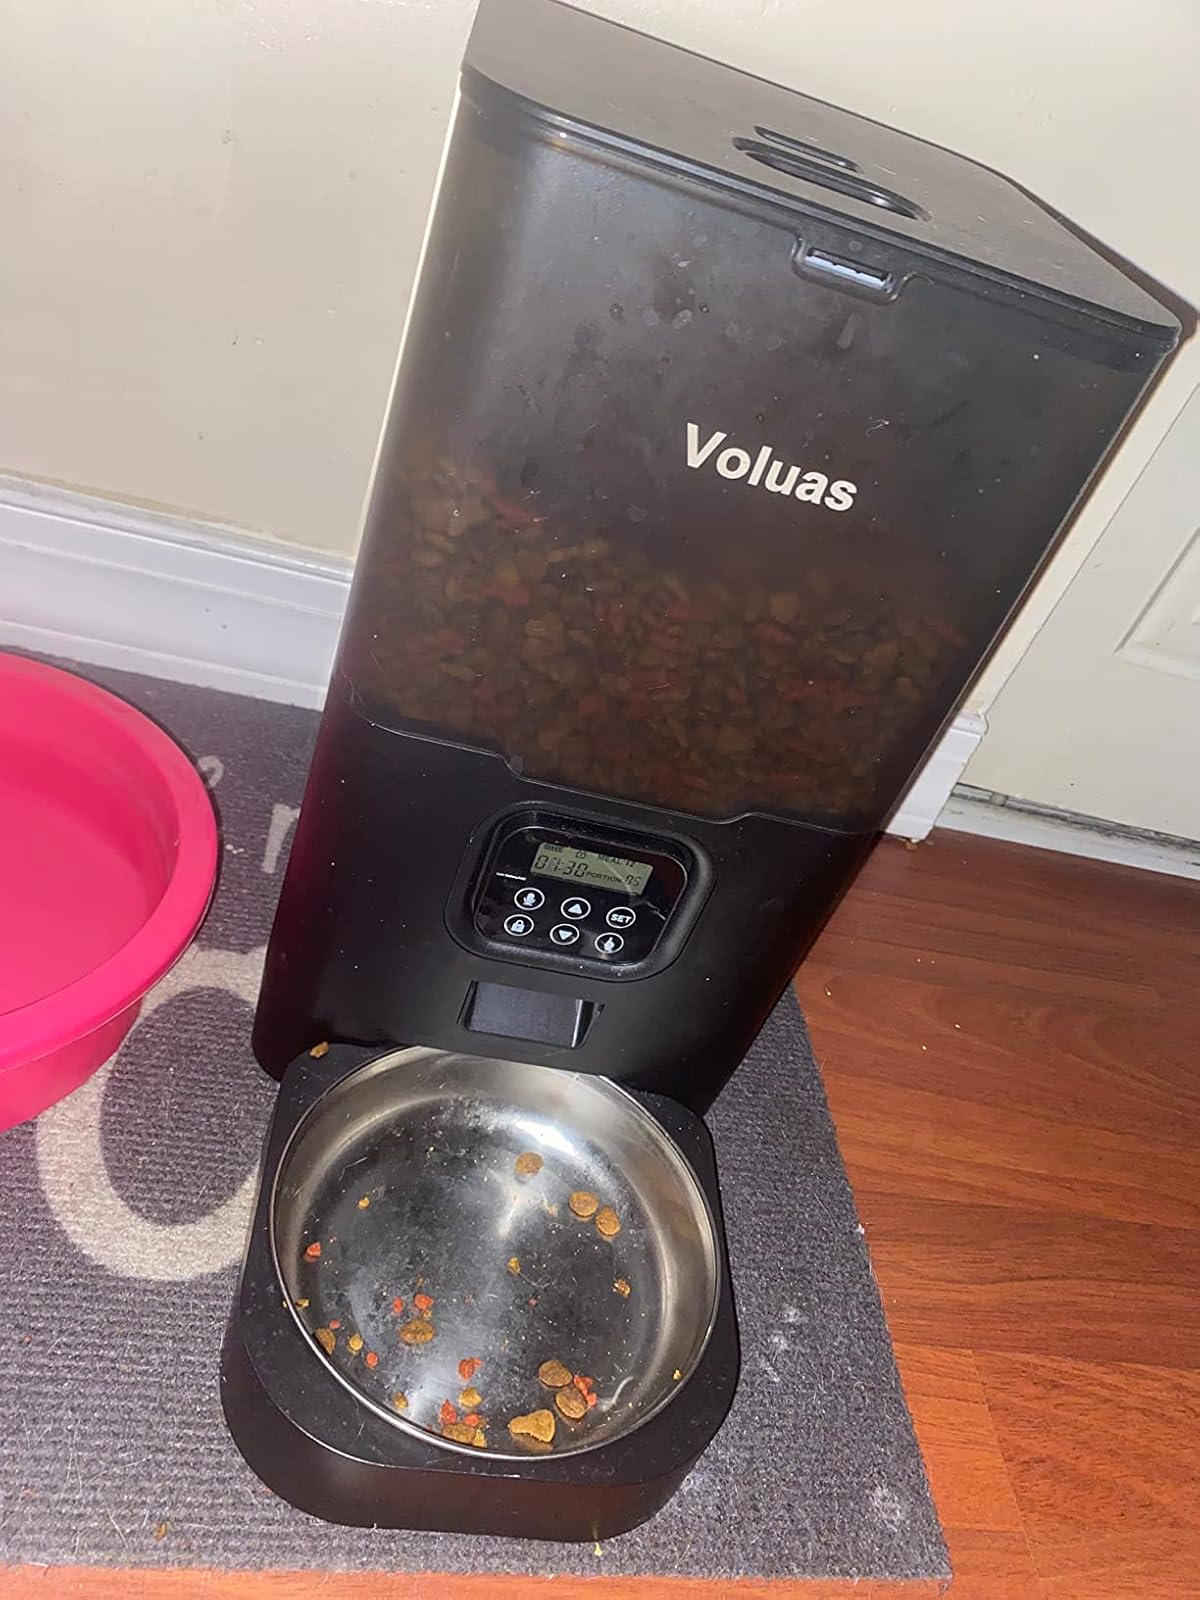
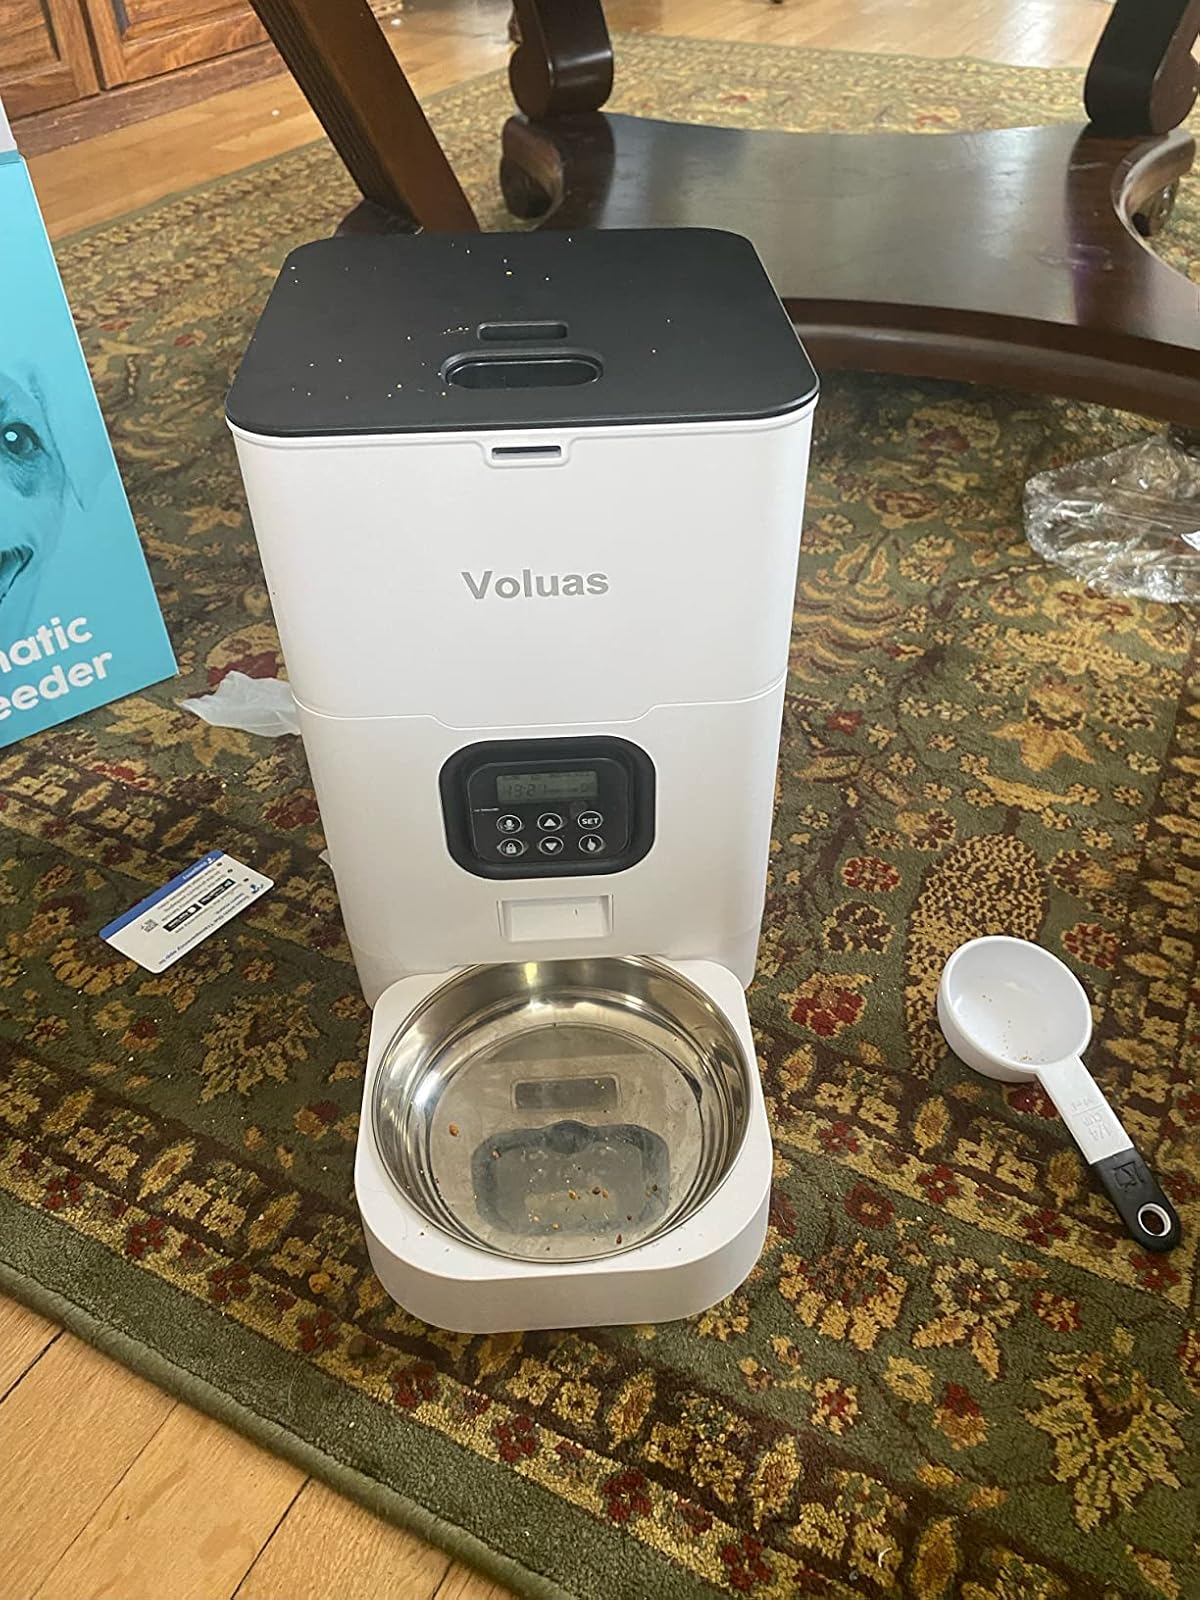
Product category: items_feeder
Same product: no